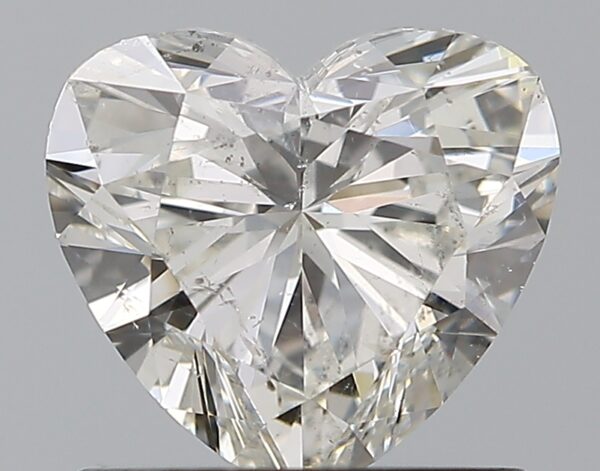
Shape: heart
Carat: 1
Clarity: SI2
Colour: I
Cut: EX
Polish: EX
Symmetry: VG
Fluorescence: N
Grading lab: GIA
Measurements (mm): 6.12 x 6.74 x 3.9